Zvi Hecker

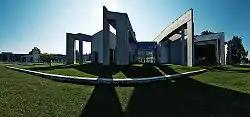
Jewish Community Center in Duisburg, Germany

Hecker taught in Canada, the United States, Israel, and Austria at the Université Laval, University of Texas at Arlington, Washington University in St. Louis, Iowa State University, Technion – Israel Institute of Technology, and the University of Applied Arts Vienna. Zvi Hecker wrote about his work periodically, co-authoring books with Sir Peter Cook, John Hejduk, and others.